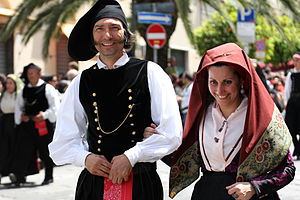
Giba
Giba er en by og en kommune i provinsen Sud Sardegna i regionen Sardinien i Italien. Byen ligger i 59 meters højde og har 2.057 indbyggere. Kommunen har et areal på 30,44 km² og grænser til kommunerne Piscinas, San Giovanni Suergiu og Tratalias.